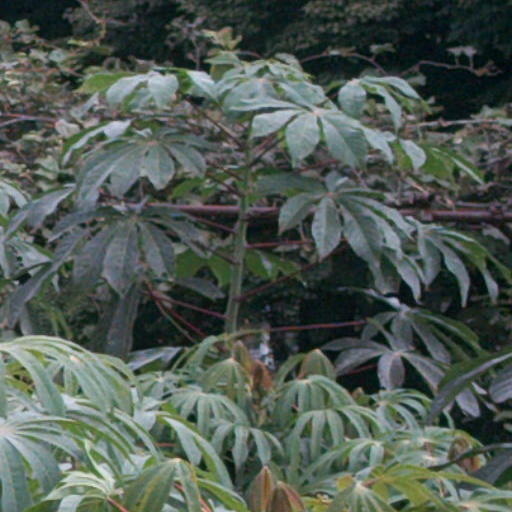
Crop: cassava